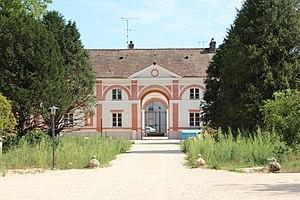
Château de Morigny à Morigny-Champigny en France